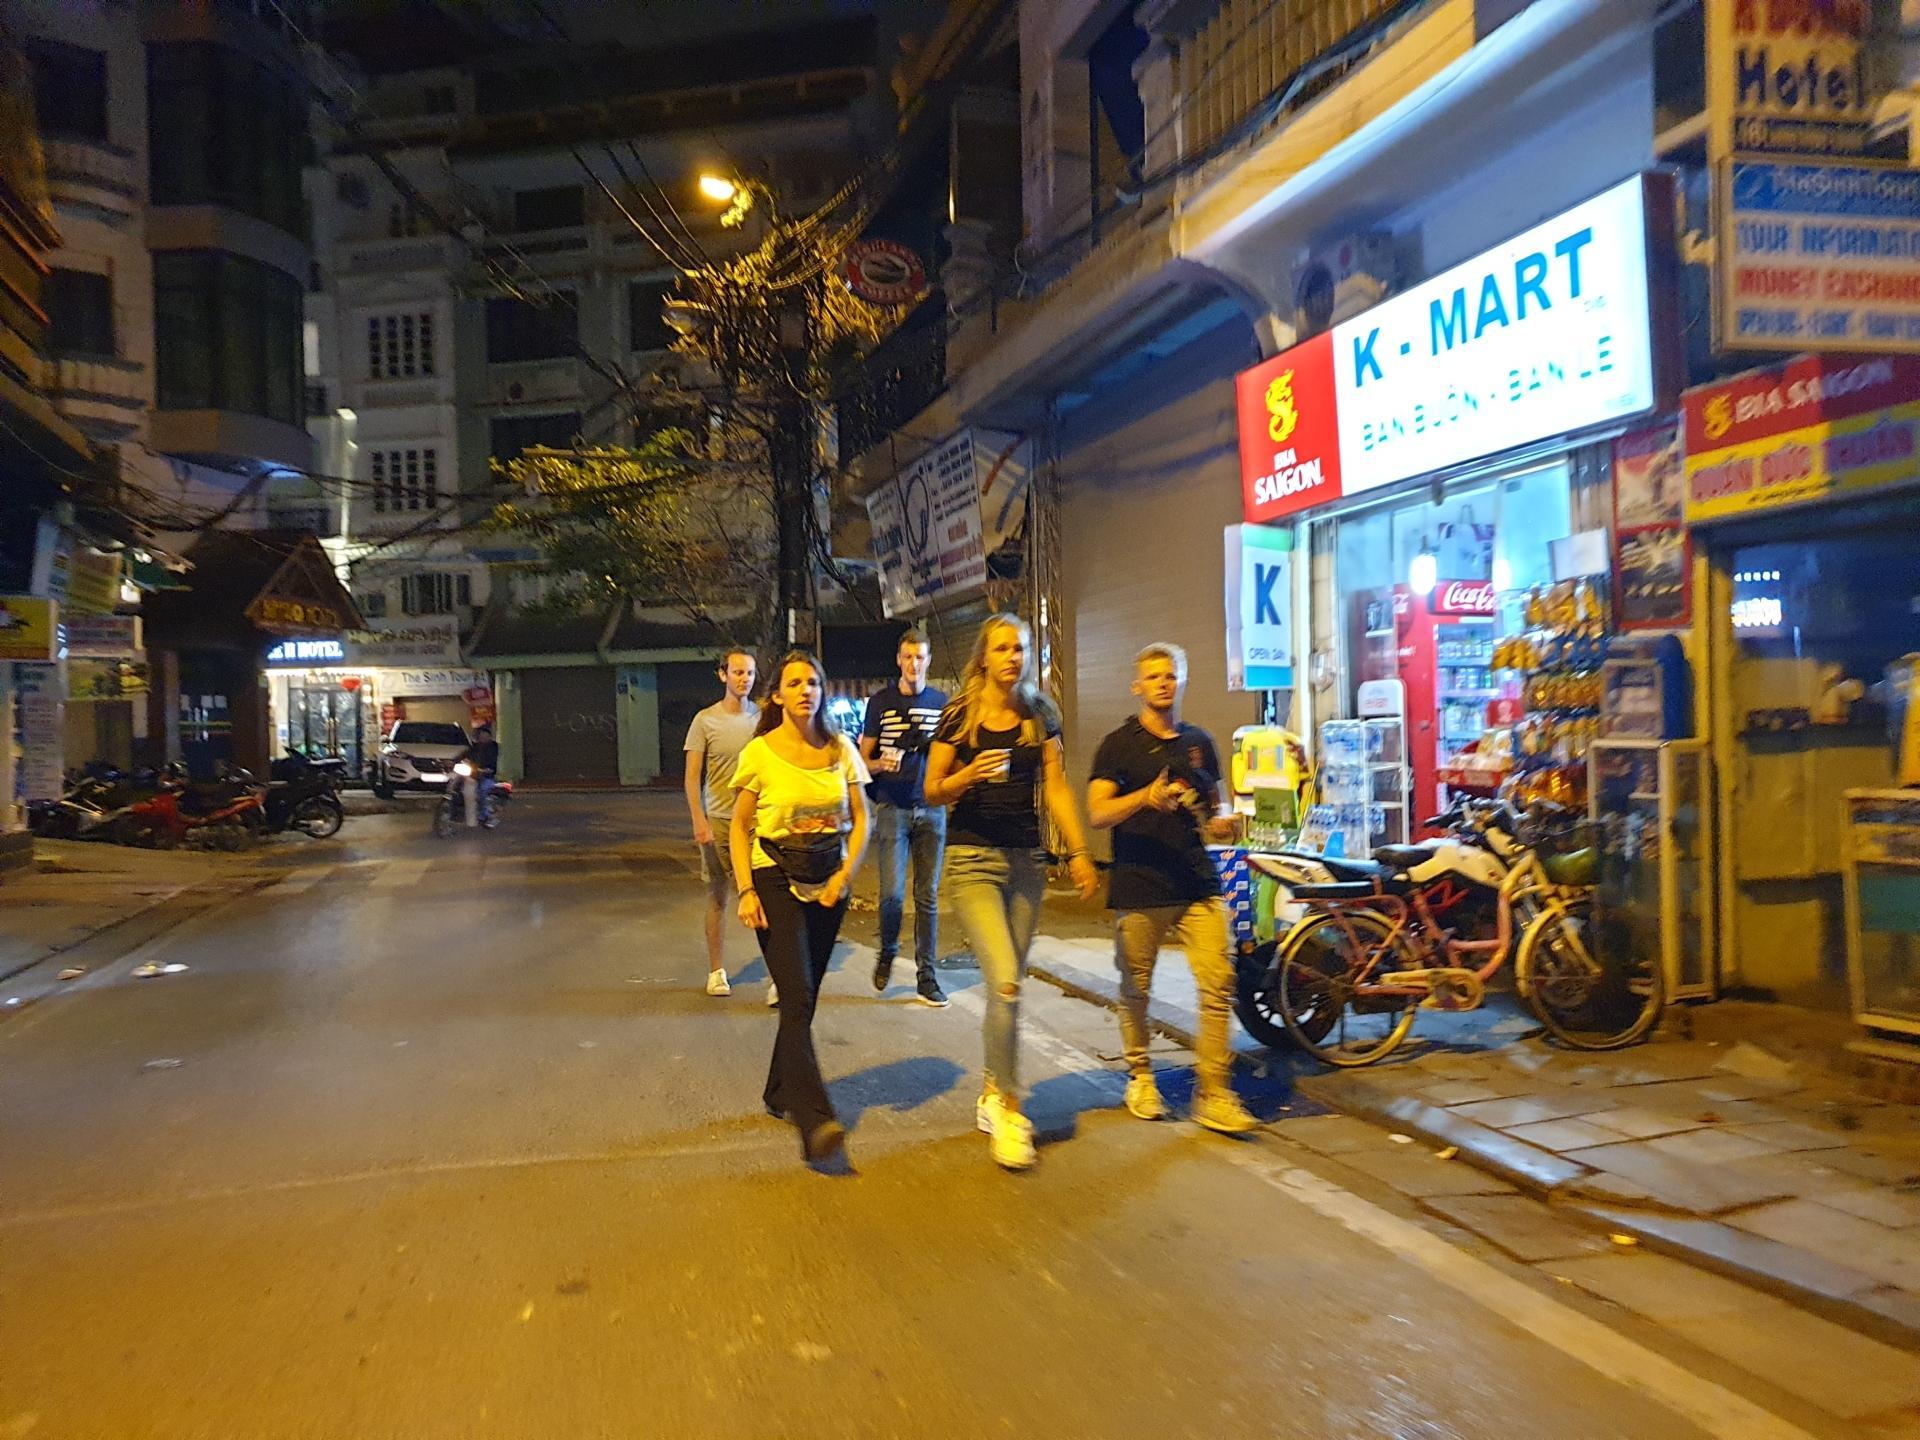
trên phố có năm người đang trong trạng thái di chuyển